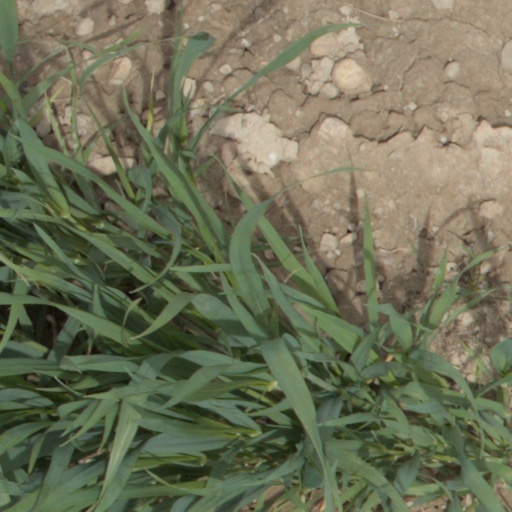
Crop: wheat